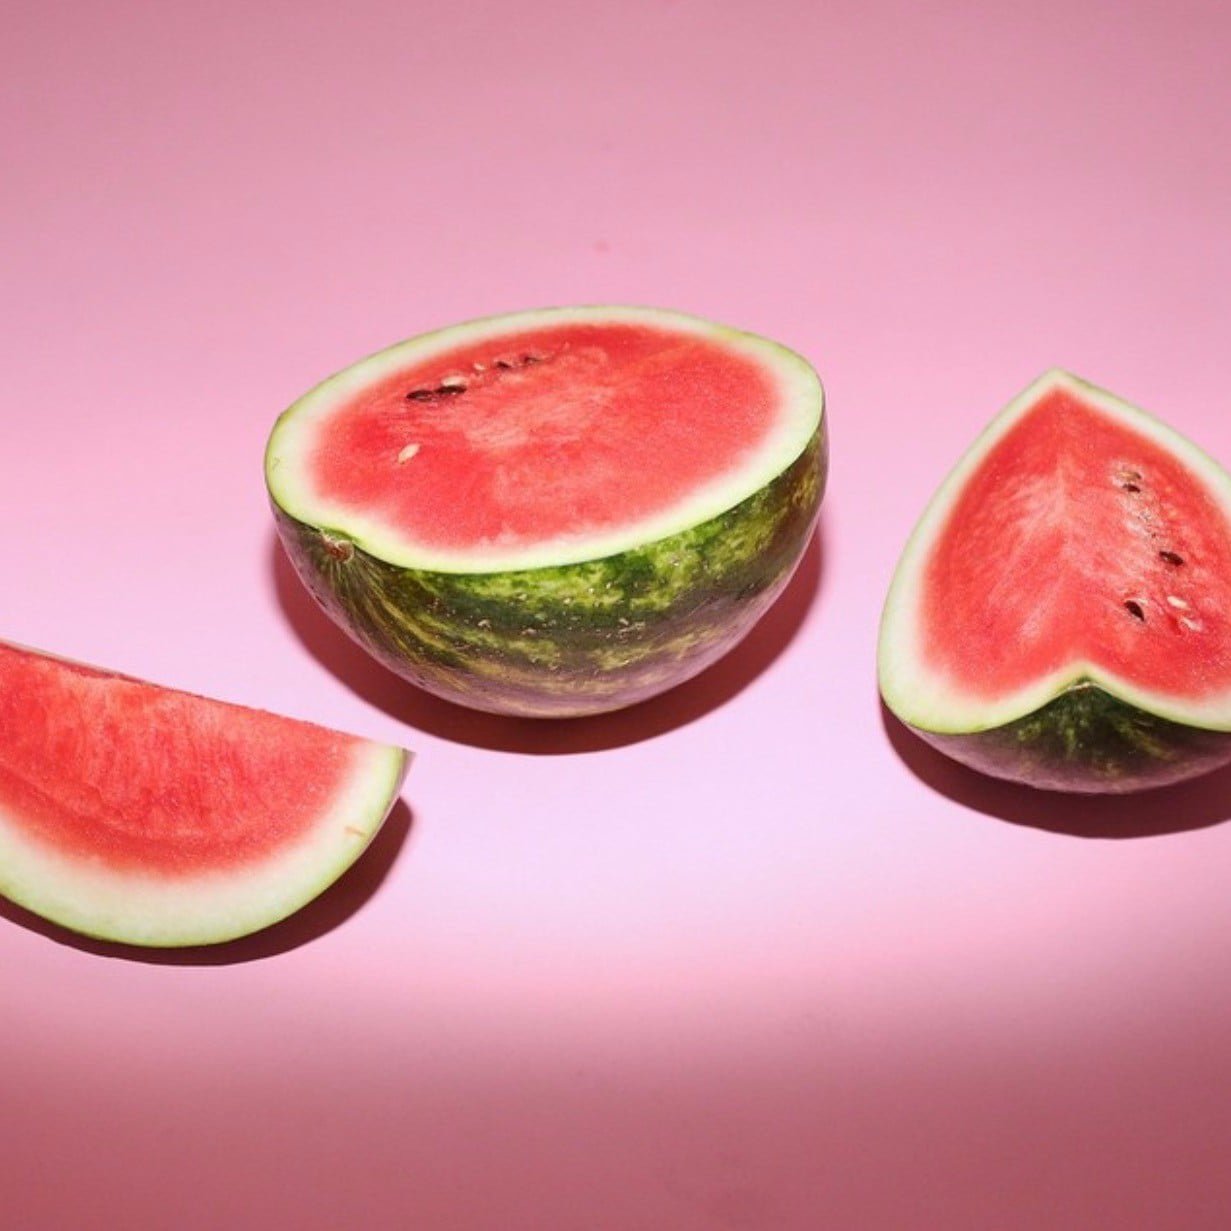
Label: Watermelon